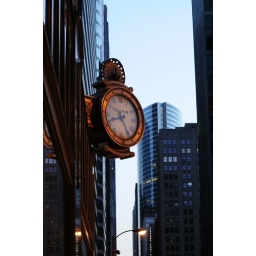
I like the view of this older style clock juxtaposed against the modern sky scraper